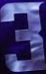
Number: 3